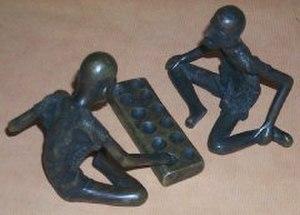
L'awalé ou awélé est un jeu de société combinatoire abstrait créé en Afrique.